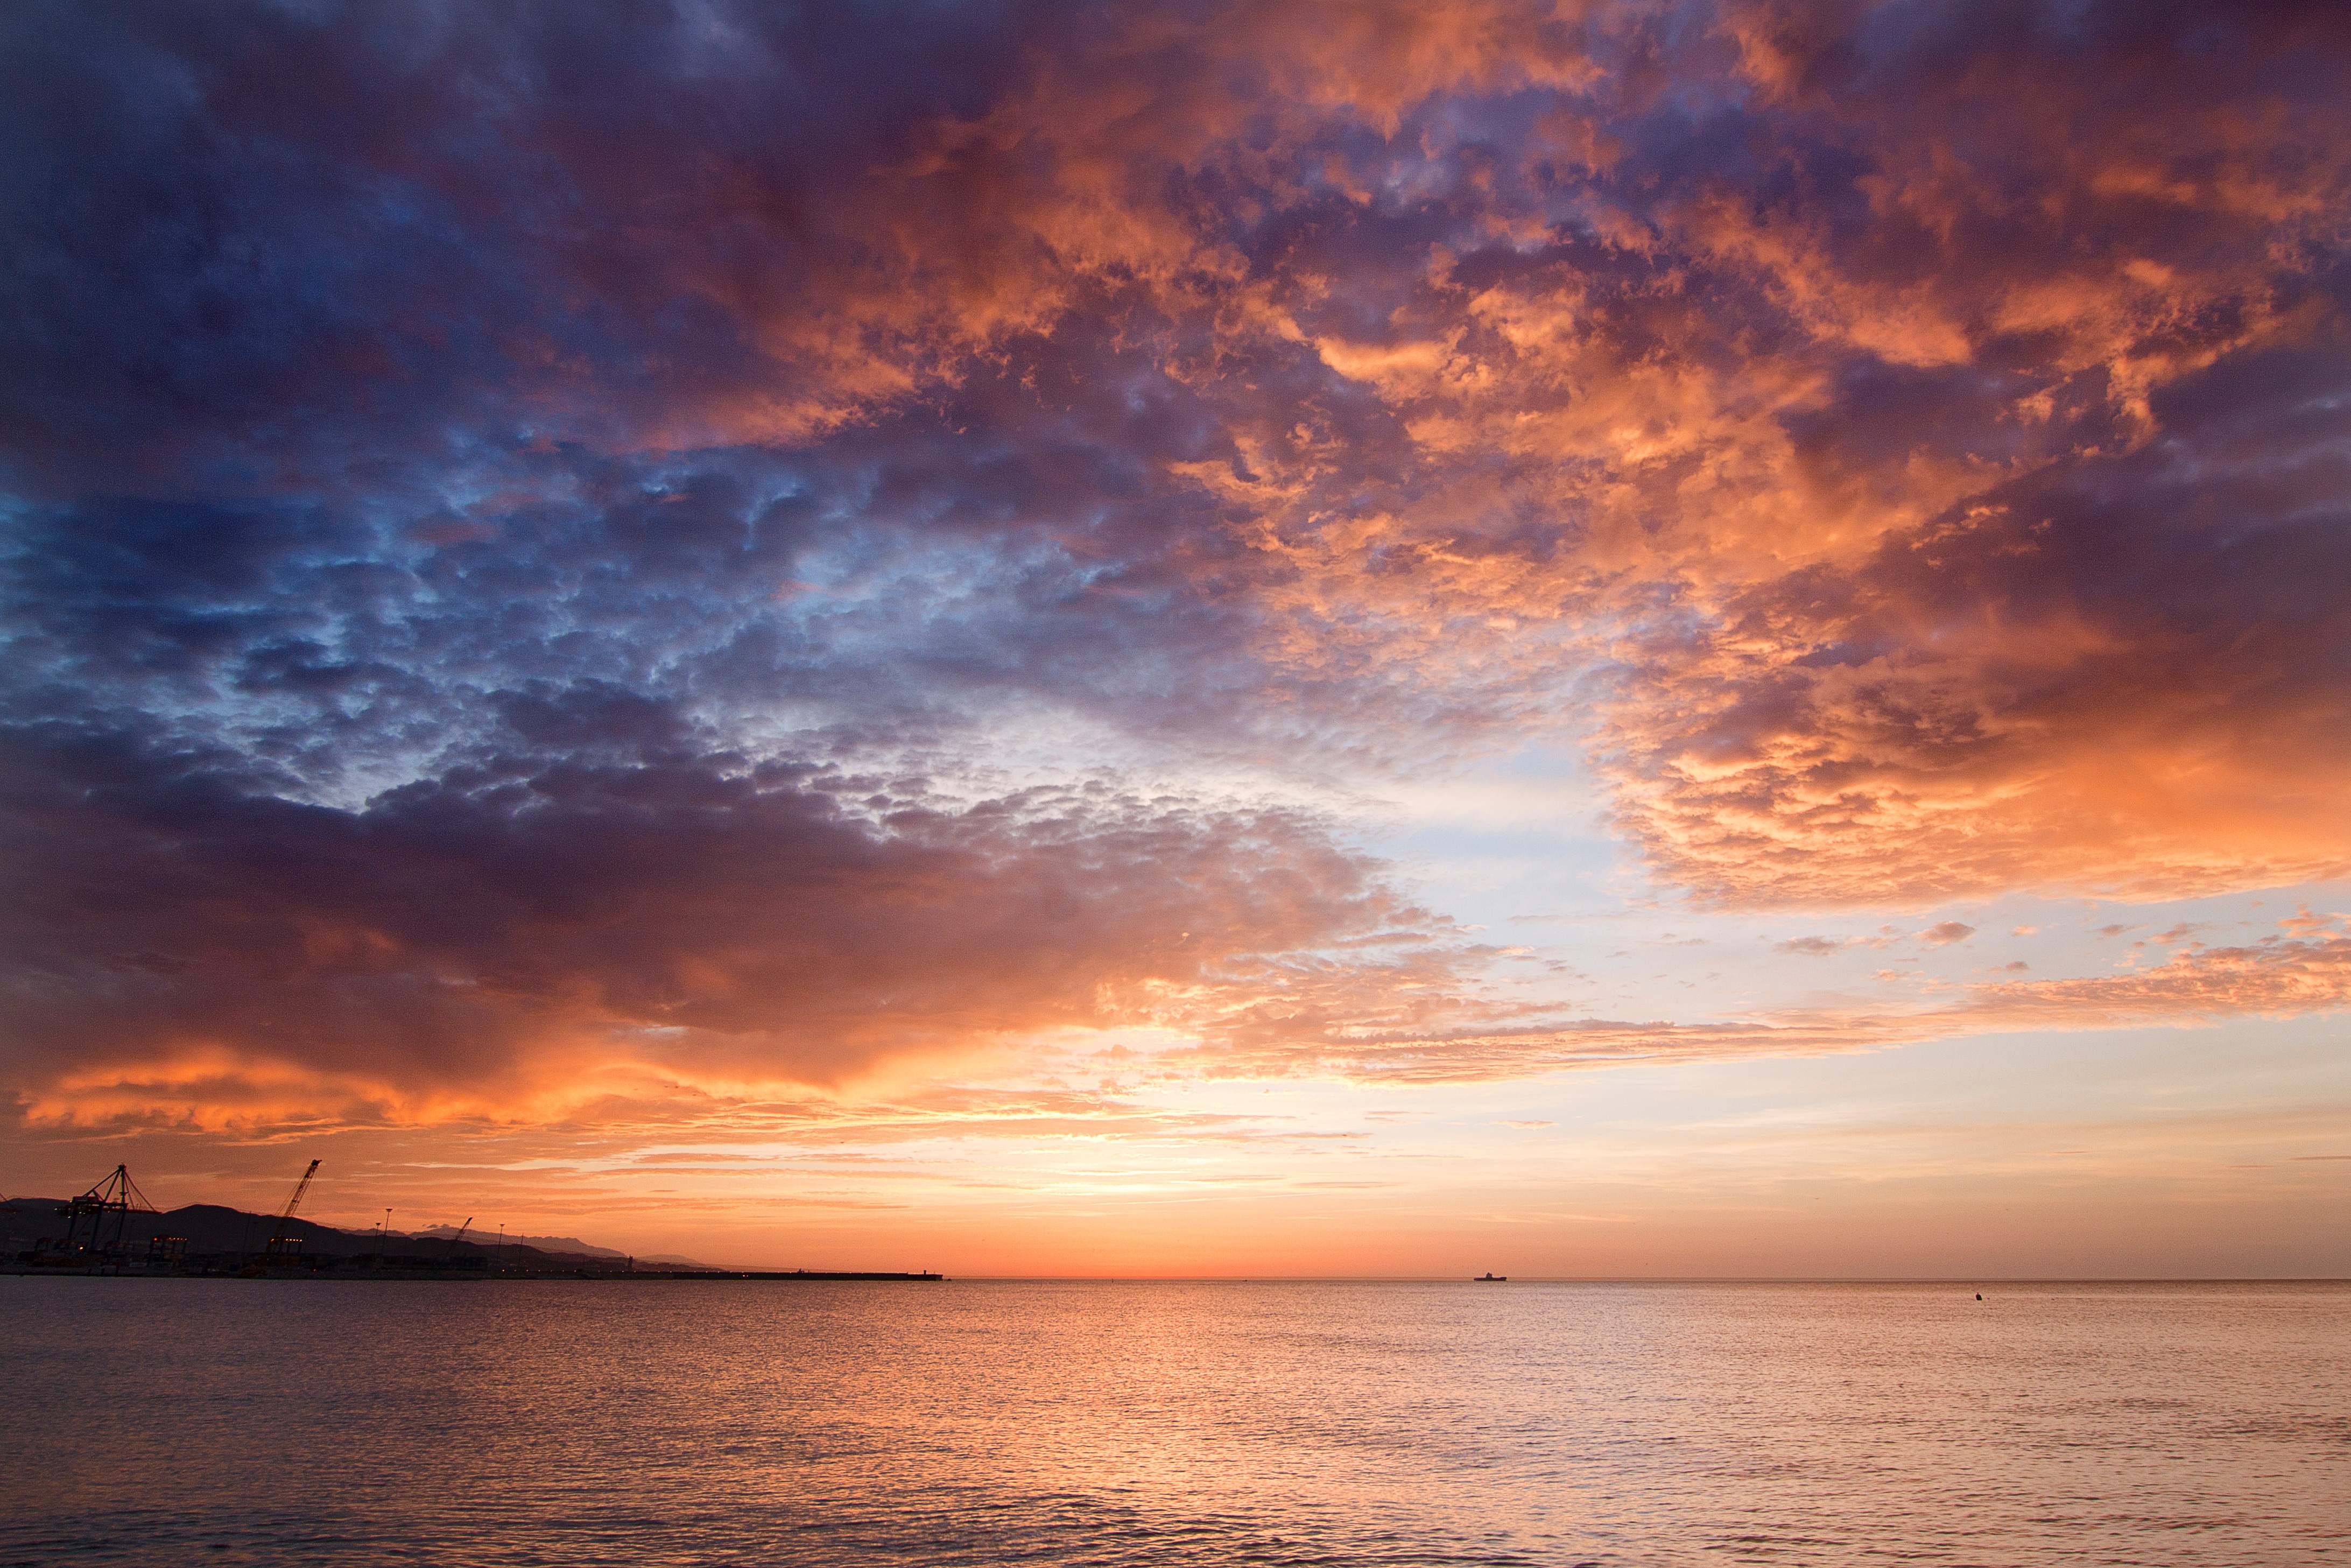
beach, sea, coast, ocean, horizon, cloud, sky, sun, sunrise, sunset, sunlight, morning, shore, wave, dawn, atmosphere, dusk, evening, afterglow, wind wave, red sky at morning